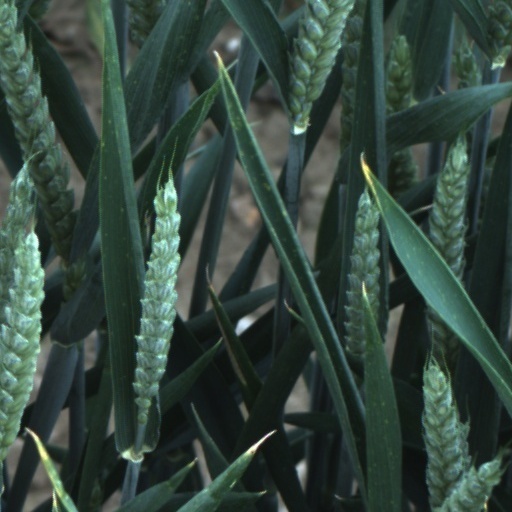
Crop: wheat